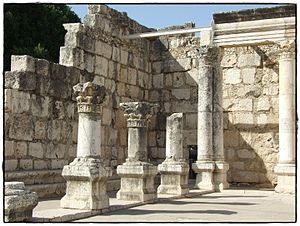
Kapernaum
Kapernaum, Kafarnaum er en landsby på nordbredden af Genesaret sø i Galilæa, Israel.